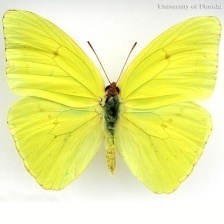
Species: CLOUDED SULPHUR
Butterfly family (ImageNet category): sulphur_butterfly